Horseshoe Las Vegas

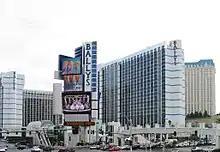
The resort in the 2000s, then known as Bally's

Horseshoe Las Vegas is a casino hotel on the Las Vegas Strip in Paradise, Nevada. It is owned and operated by Caesars Entertainment. It originally opened as the MGM Grand Hotel and Casino on December 4, 1973. The 26-story hotel contained 2,100 rooms and was among the world's largest hotels.